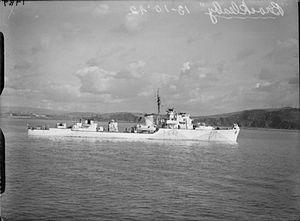
Le HMS Brocklesby est un destroyer de classe Hunt de type I de la Royal Navy, qui participa aux opérations navales contre la Kriegsmarine pendant la Seconde Guerre mondiale.